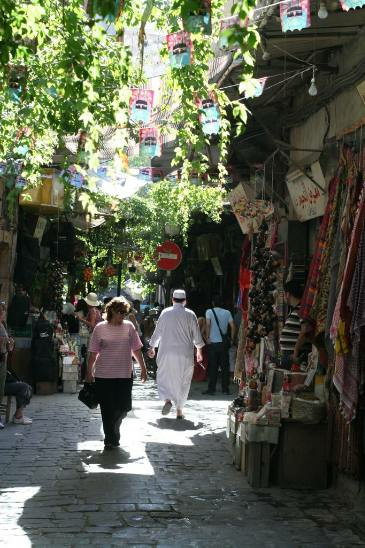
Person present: Yes